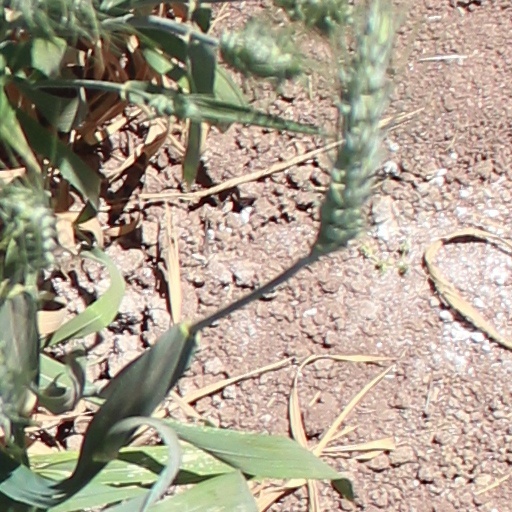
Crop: wheat